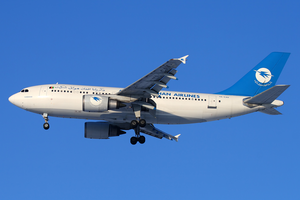
Ceci est une liste des compagnies aériennes afghanes qui ont un Certificat de transporteur Aérien délivrés par le Ministère des Transports et de l'Aviation Civile Afghan